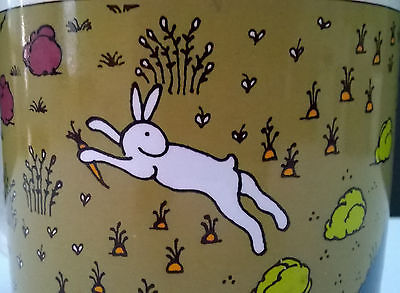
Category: mug